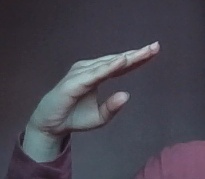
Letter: jeem